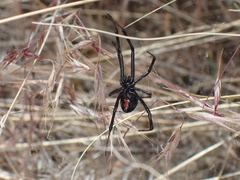
Species: Lactrodectus_hesperus